Margaret Sarah Carpenter

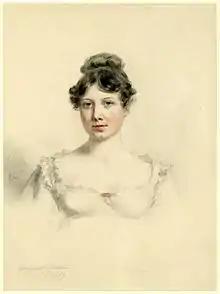
Self-portrait,

Margaret Sarah Carpenter ("née" Geddes; 1793 – 13 November 1872) was an English painter. Noted in her time, she mostly painted portraits in the manner of Sir Thomas Lawrence. She was a close friend of Richard Parkes Bonington.